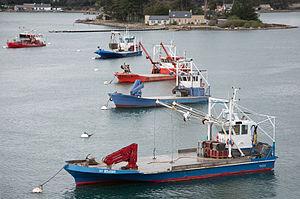
Bateaux ostréicoles à l'amarre sur la rivière de Crac'h, vus depuis le pont de Kerisper (Morbihan, Bretagne, France)
Un bateau ostréicole est un bateau de pêche permettant à l'ostréiculteur de travailler sur les bancs d'huîtres. Selon le lieu, ce type de navire peut être appelé plate, bac, chaland...
L’ostréiculture est l'élevage des huîtres.